Ancestral home

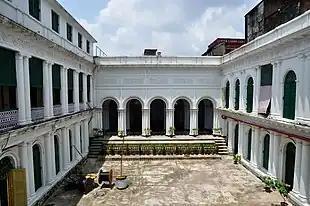
An ancestral home in Kolkata, India

There is a large range of ancestral homes in India, including more traditionally constructed ones, those constructed under colonial rule, and those traditionally belonging to members of higher castles or feudal estates. A notable type of ancestral home in India includes that of the Chettiar caste, who are a subgroup of the Tamil community. Chettiar ancestral homes are often large, ornate houses or mansions built to accommodate members of an extended family. These houses often consist of two floors, and were traditionally built to segregate men and women, with women's domain being the inside of the home and household chores, and the men's being the outer chambers to facilitate business deals and other public affairs. In line with their cultural practice of Hinduism, doorways of the home are often decorated with images of Hindu deities, and specific rooms of the home are used for worship.